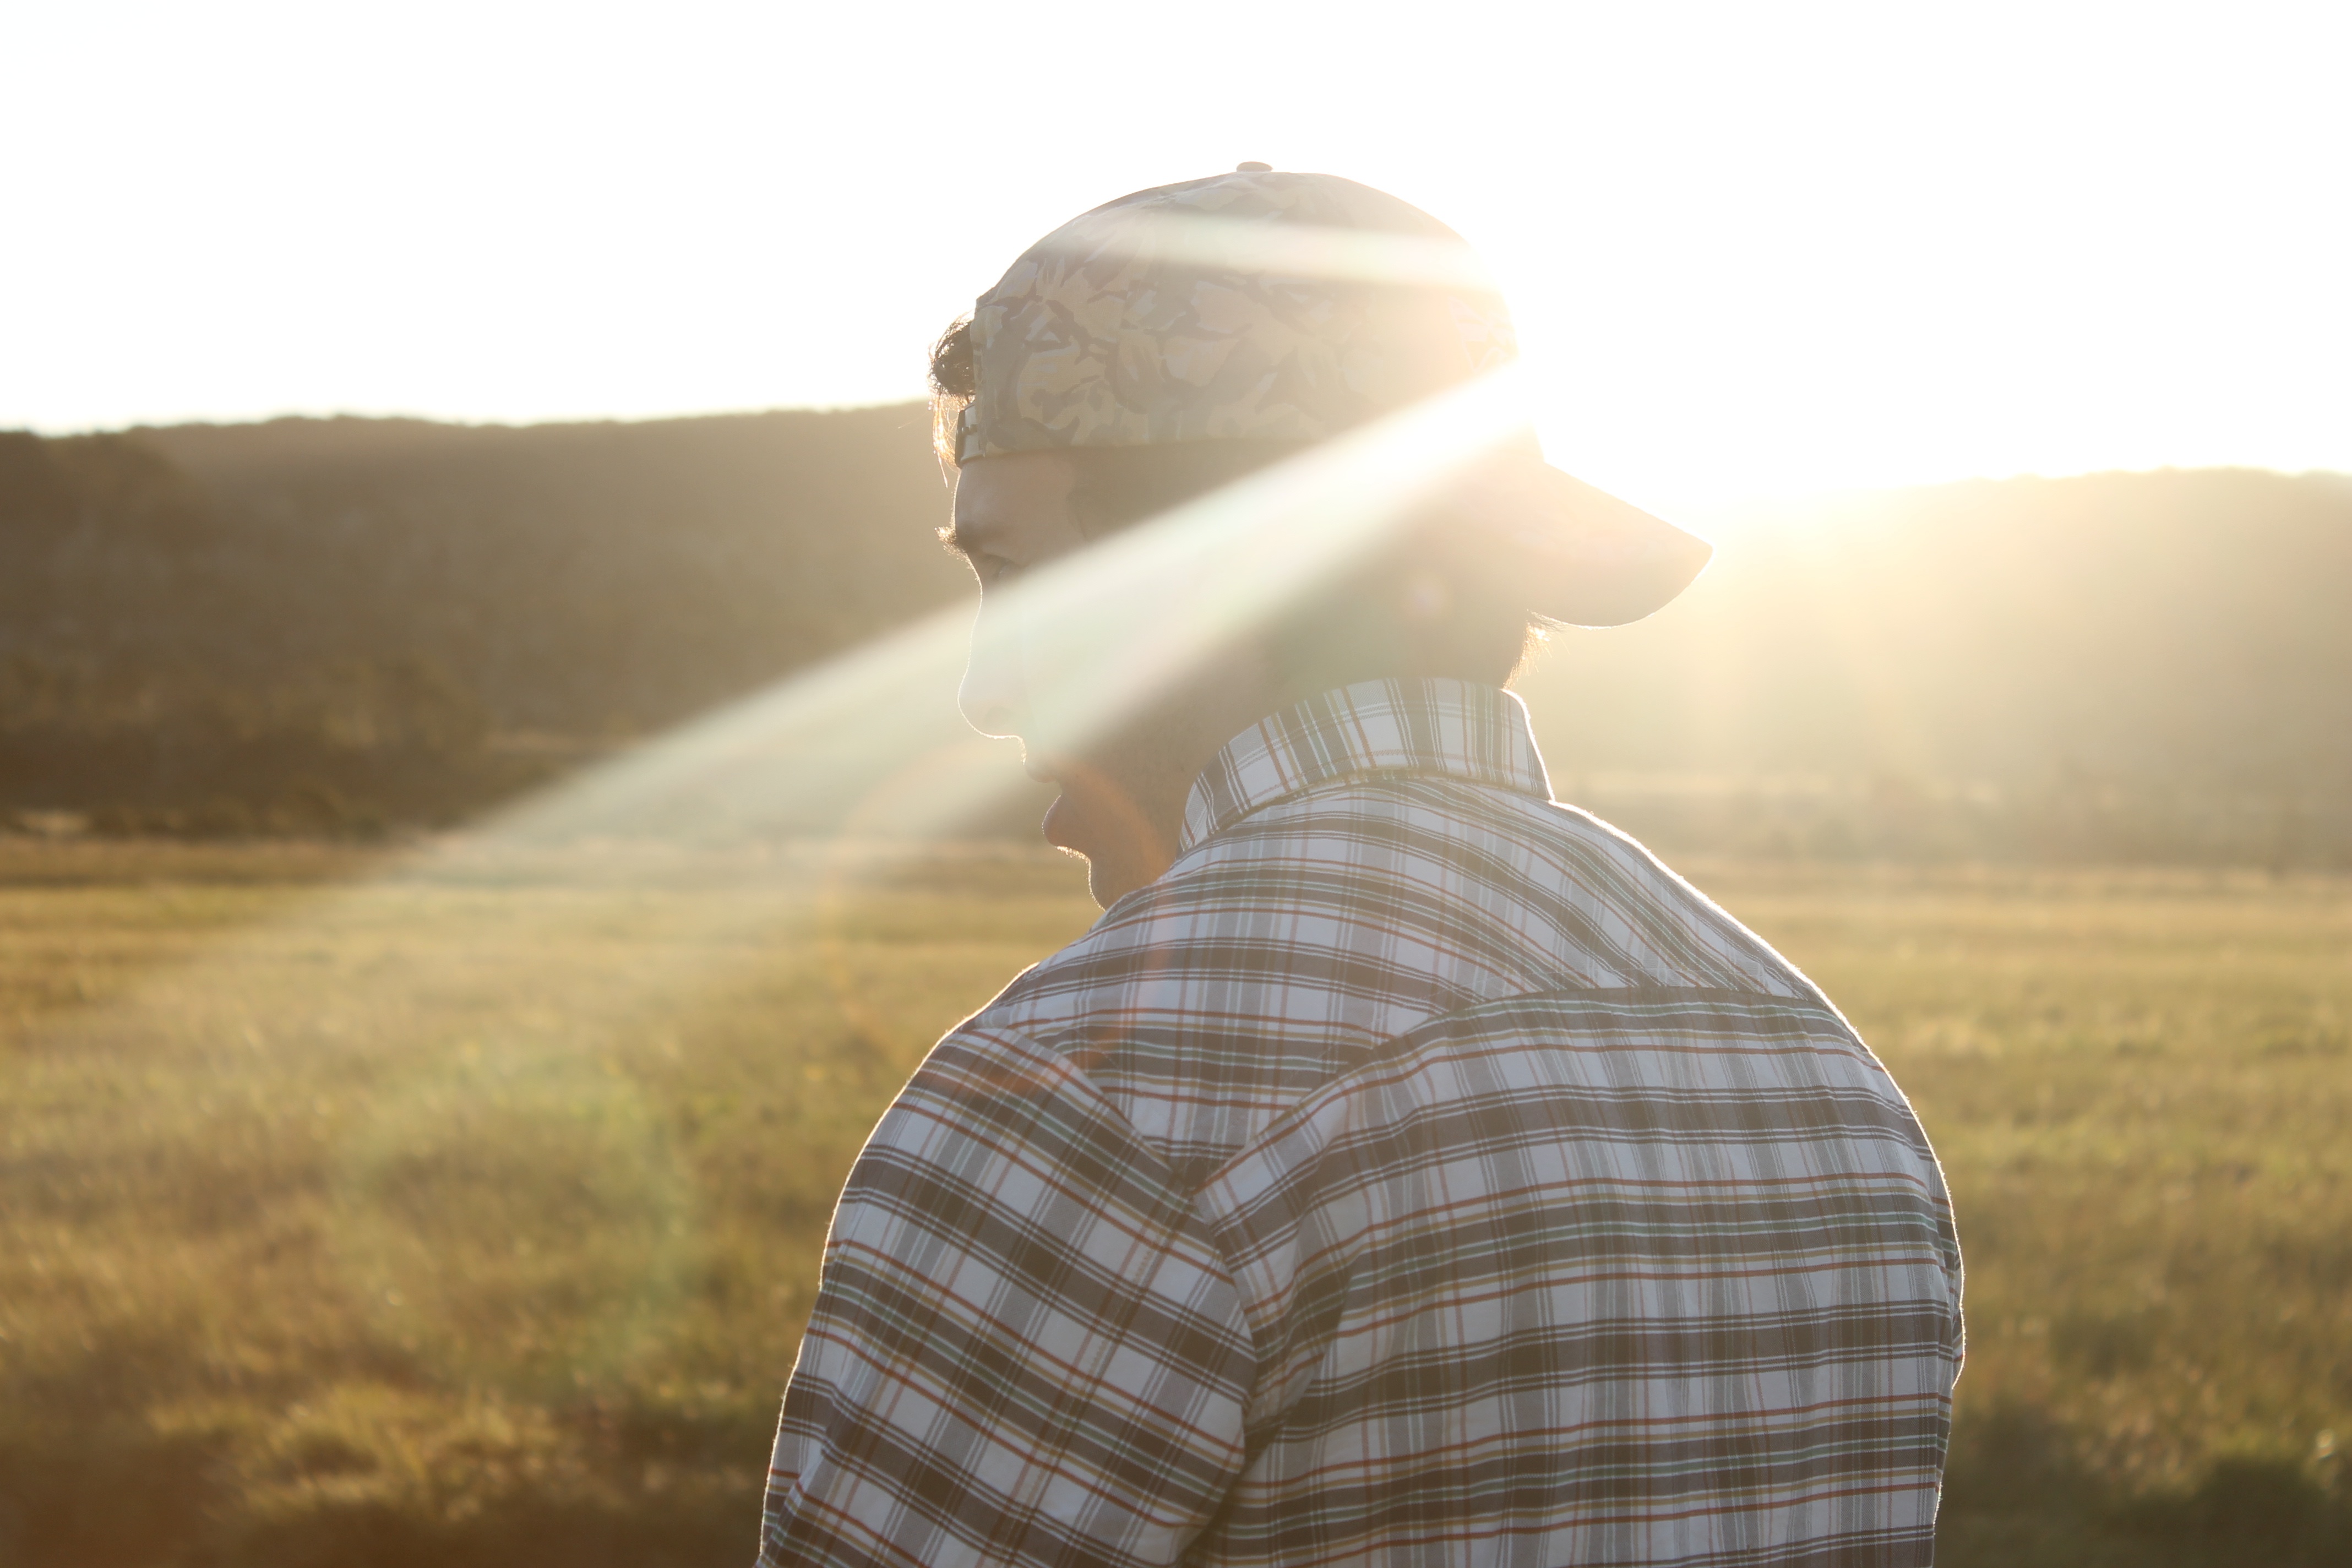
person, sunlight, morning, atmospheric phenomenon